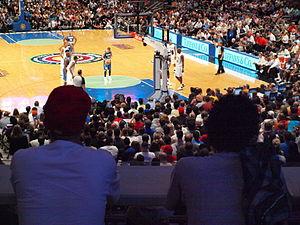
Nando de Colo se prépare à tirer un lancer franc lors du World Basketball Festival 2010 opposant les Etats-Unis à la France, le 15 août à New York.
Nando de Colo, né le 23 juin 1987 à Sainte-Catherine, est un joueur de basket-ball international français. Nando de Colo évolue aux postes de meneur et arrière.